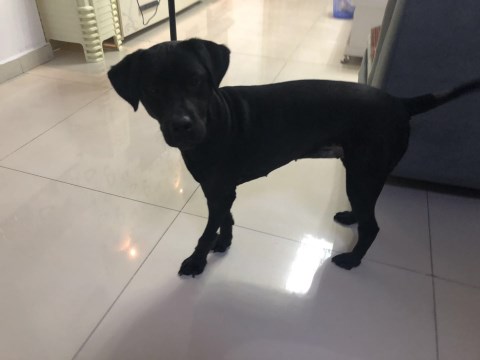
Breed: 3580-n000122-Labrador_retriever